Layla M.

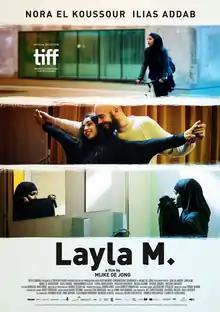
Film poster

Layla M. is a 2016 Dutch drama film directed by Mijke de Jong. It stars Nora El Koussour as Layla, a young Dutch woman of Moroccan background who rebels against her family and schooling to become an Islamic fundamentalist. As in other films by de Jong, the focus is on a strong-willed woman coming of age. In "Layla M.", de Jong and her collaborator Jan Eilander wanted to examine the radicalisation of European youngsters. The writers were inspired by a contemporary account. In addition, they were influenced by writing it during the Arab Spring and the trial of Geert Wilders, a Dutch politician known for stands against immigration of Muslims to Europe.